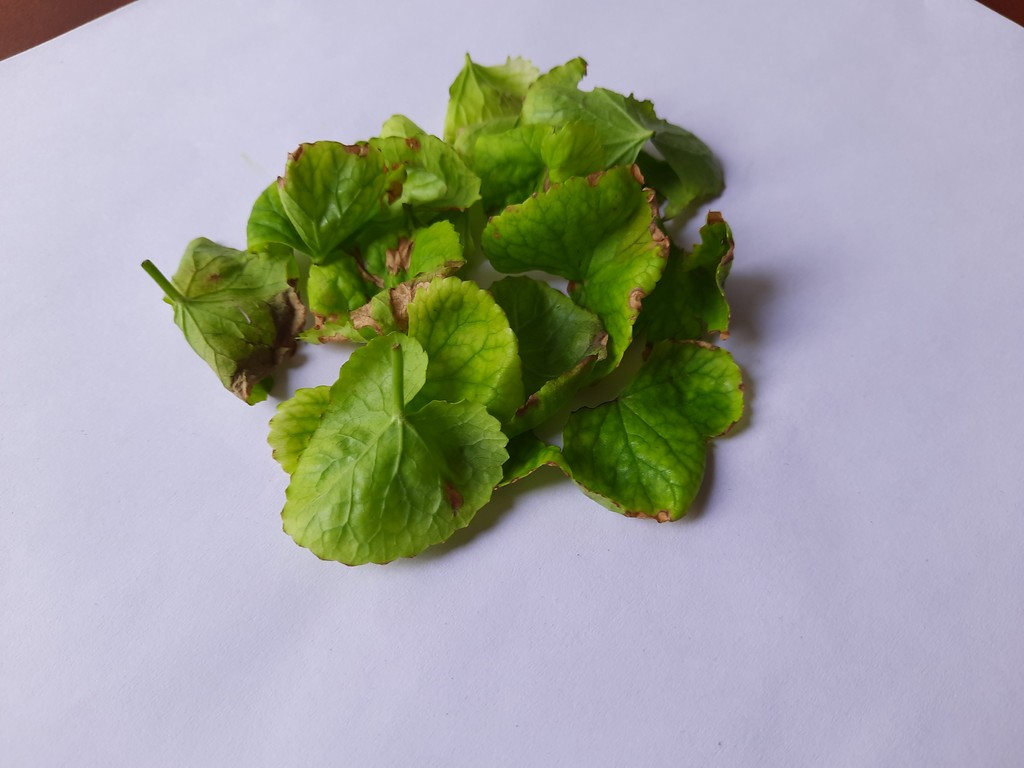
Label: Unhealthy